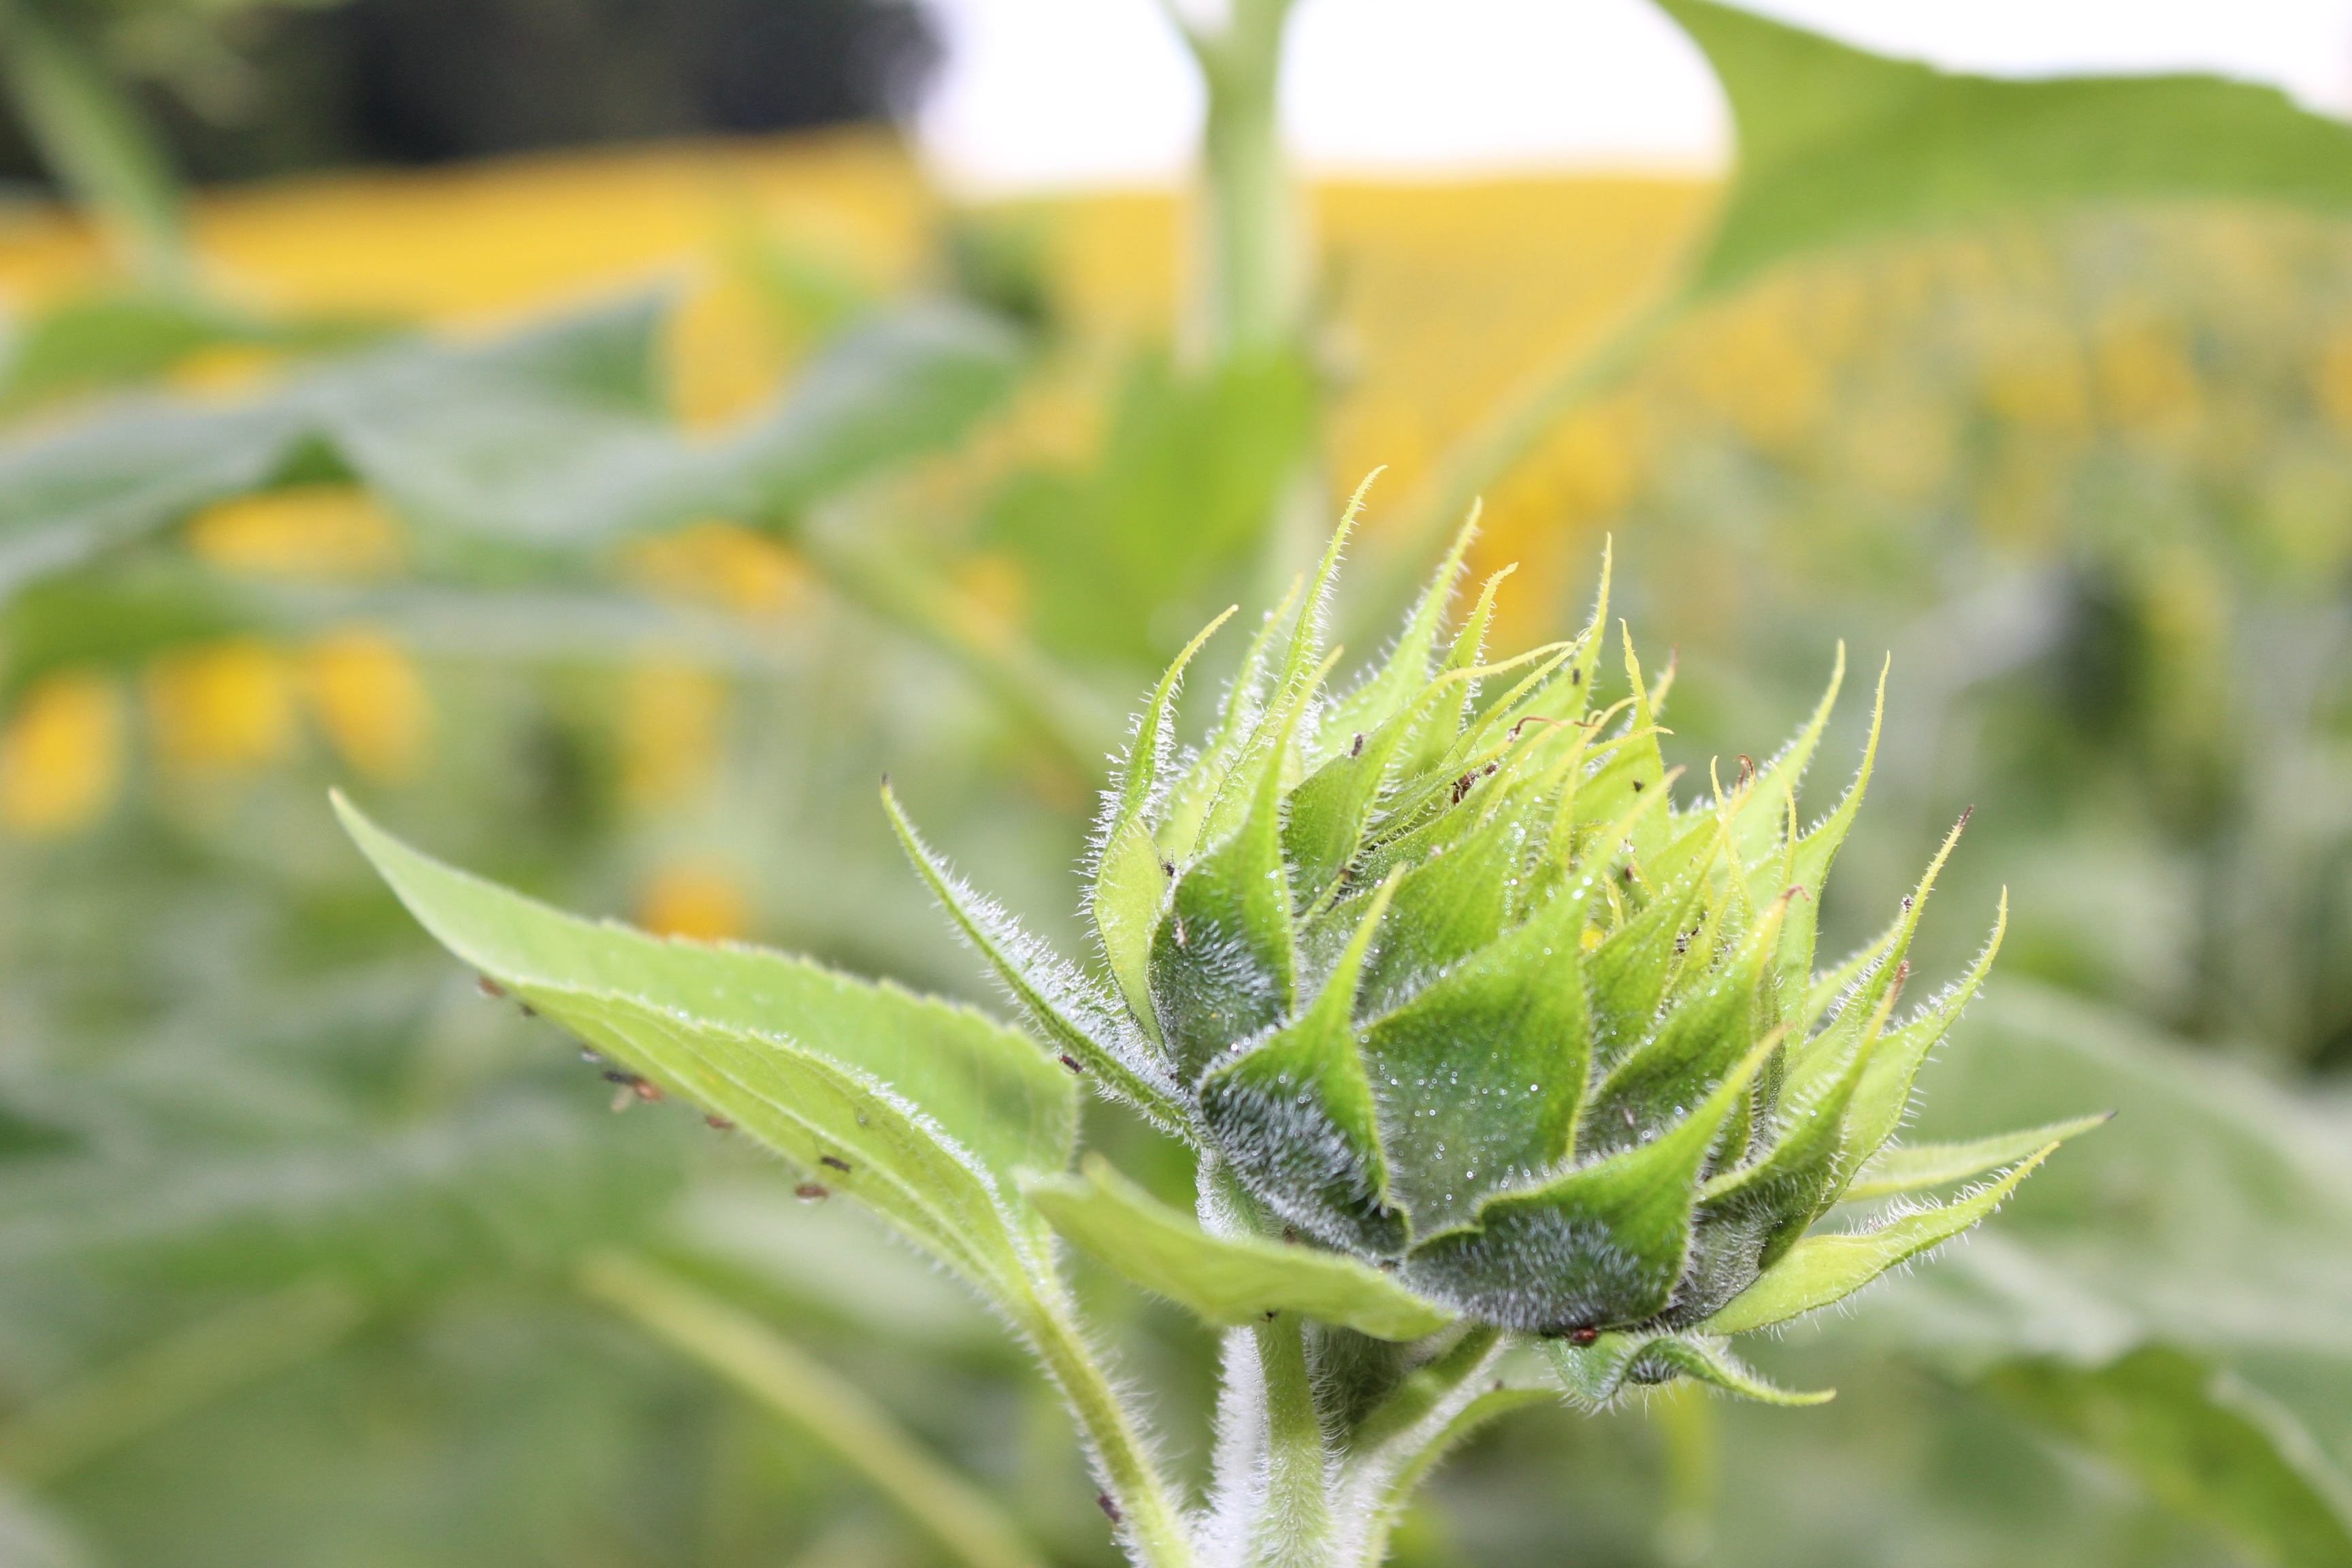
nature, growth, plant, field, farm, leaf, flower, summer, environment, food, farming, herb, produce, crop, natural, botany, agriculture, flora, botanical, sunflower, wildflower, earth, shrub, thistle, bud, flowering plant, daisy family, land plant